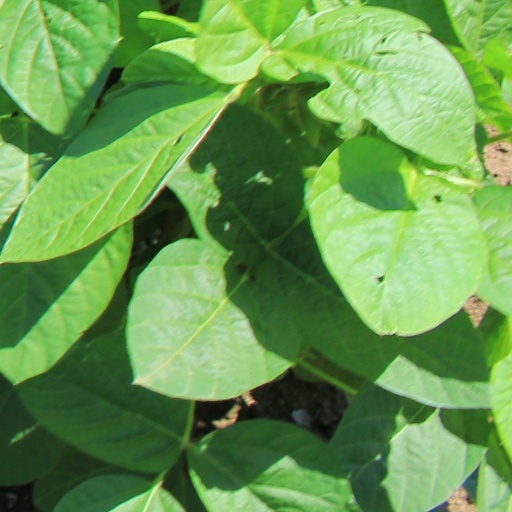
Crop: soybean